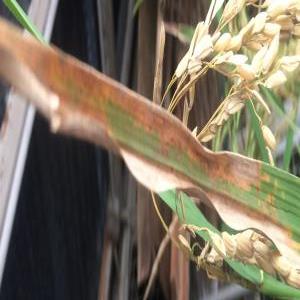
Disease: Bacterialblight